Preston tuners

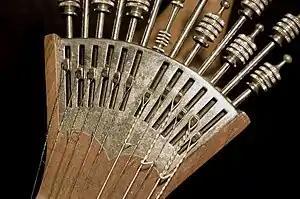
Close-up of the headstock of a Portuguese guitar

Preston tuners or machines (also known as peacock, fan, or watchkey tuners) is a type of machine head tuning system for string instruments, named for English cittern (English guitar) maker John Preston and developed in the 18th century. Preston claimed to be the inventor of this design, though scholars note the originator could be the luthier John Frederick Hintz, who advertised such a mechanism as early as 1766. The tuning mechanism was also used on the German cittern known as the waldzither, and is associated with the early-20th-century instruments built by C. H. Böhm.